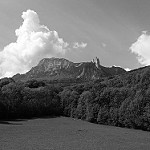
Label: B & W